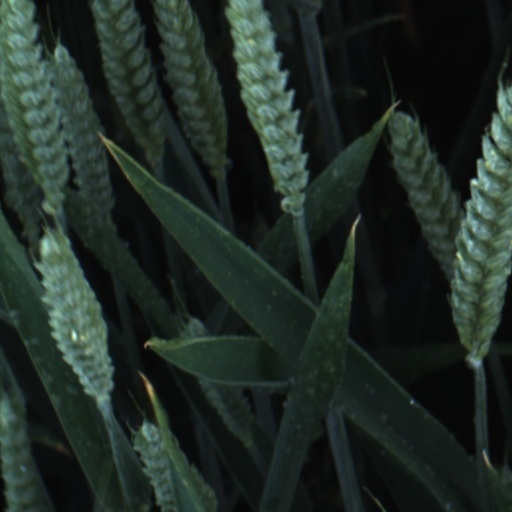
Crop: wheat